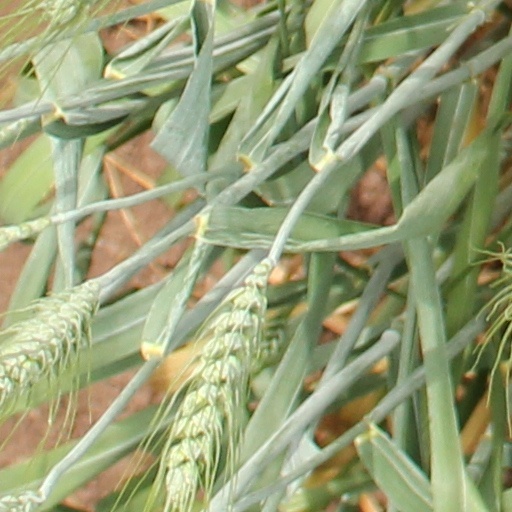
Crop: wheat